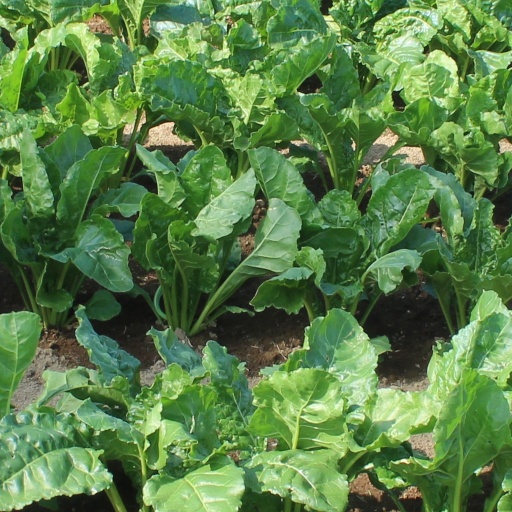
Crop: sugar beet